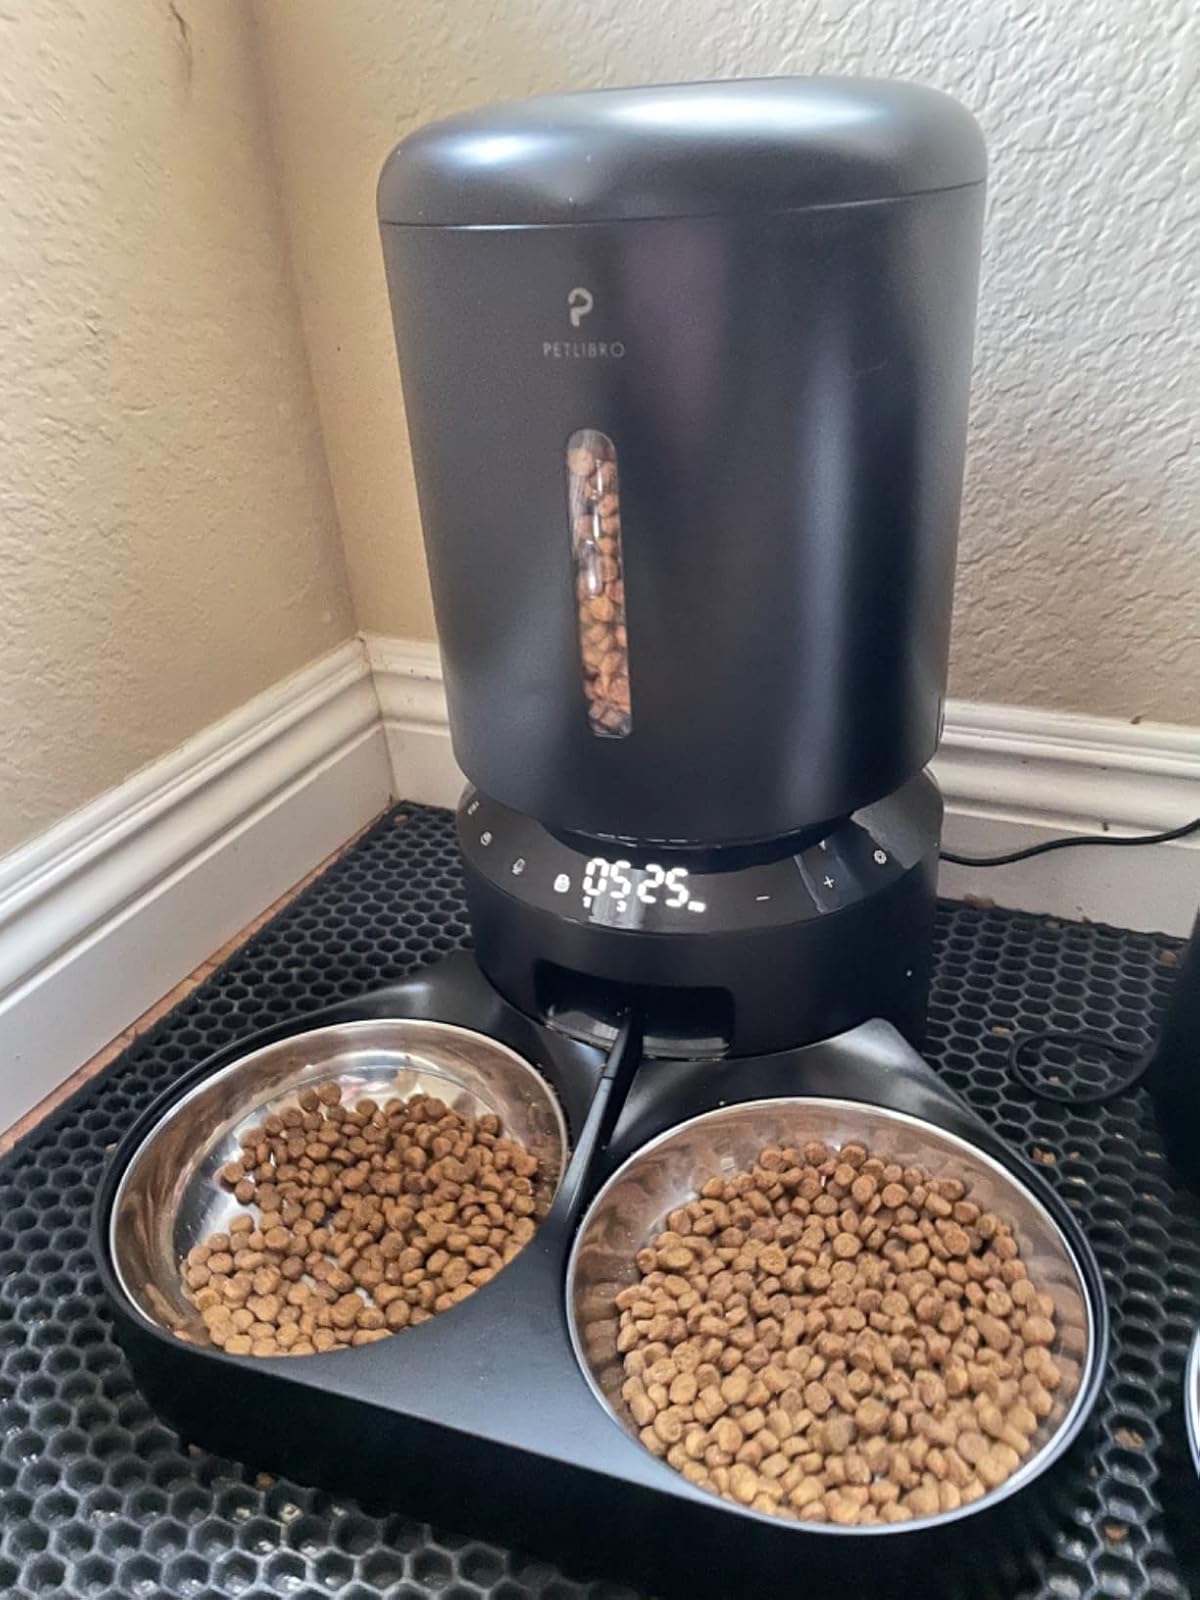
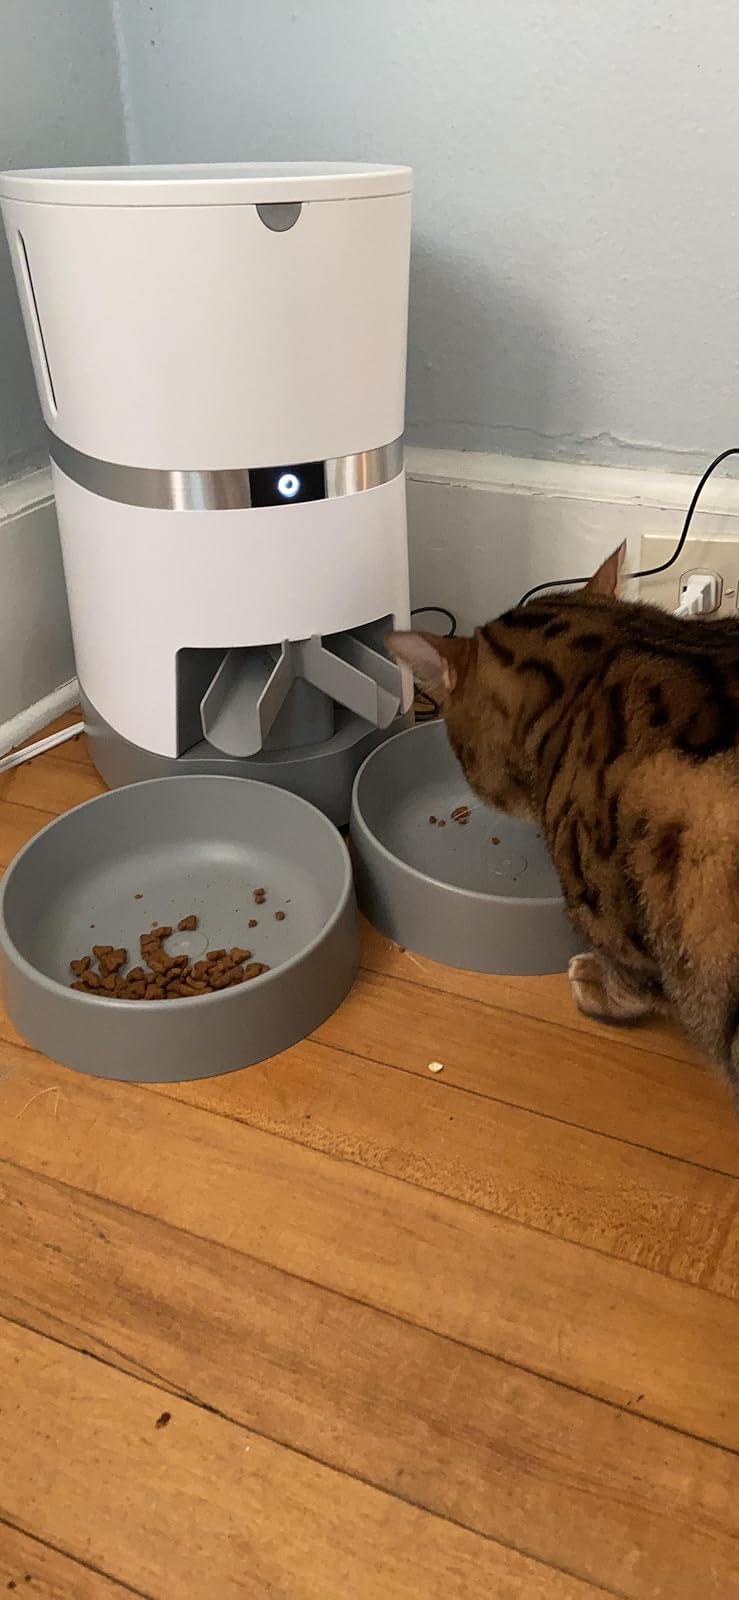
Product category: items_feeder
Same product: no